Christianity in Ghana

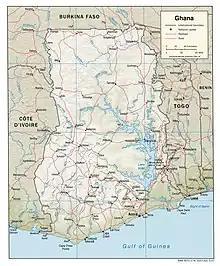
Map of Ghana

Christianity is the religion with the largest Denomination in Ghana. Christian Life Charismatic Denomination, Catholics, Methodists, Anglicans, Presbyterians, Lutherans, Seventh-Day Adventists, Pentecostals, Baptists, Evangelical Charismatics, Latter-day Saints, etc.